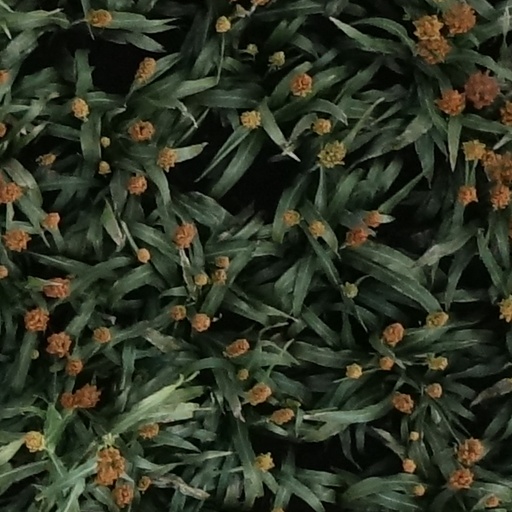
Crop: sorghum